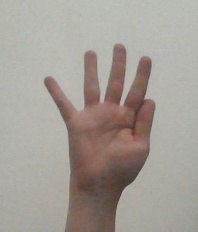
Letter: sheen